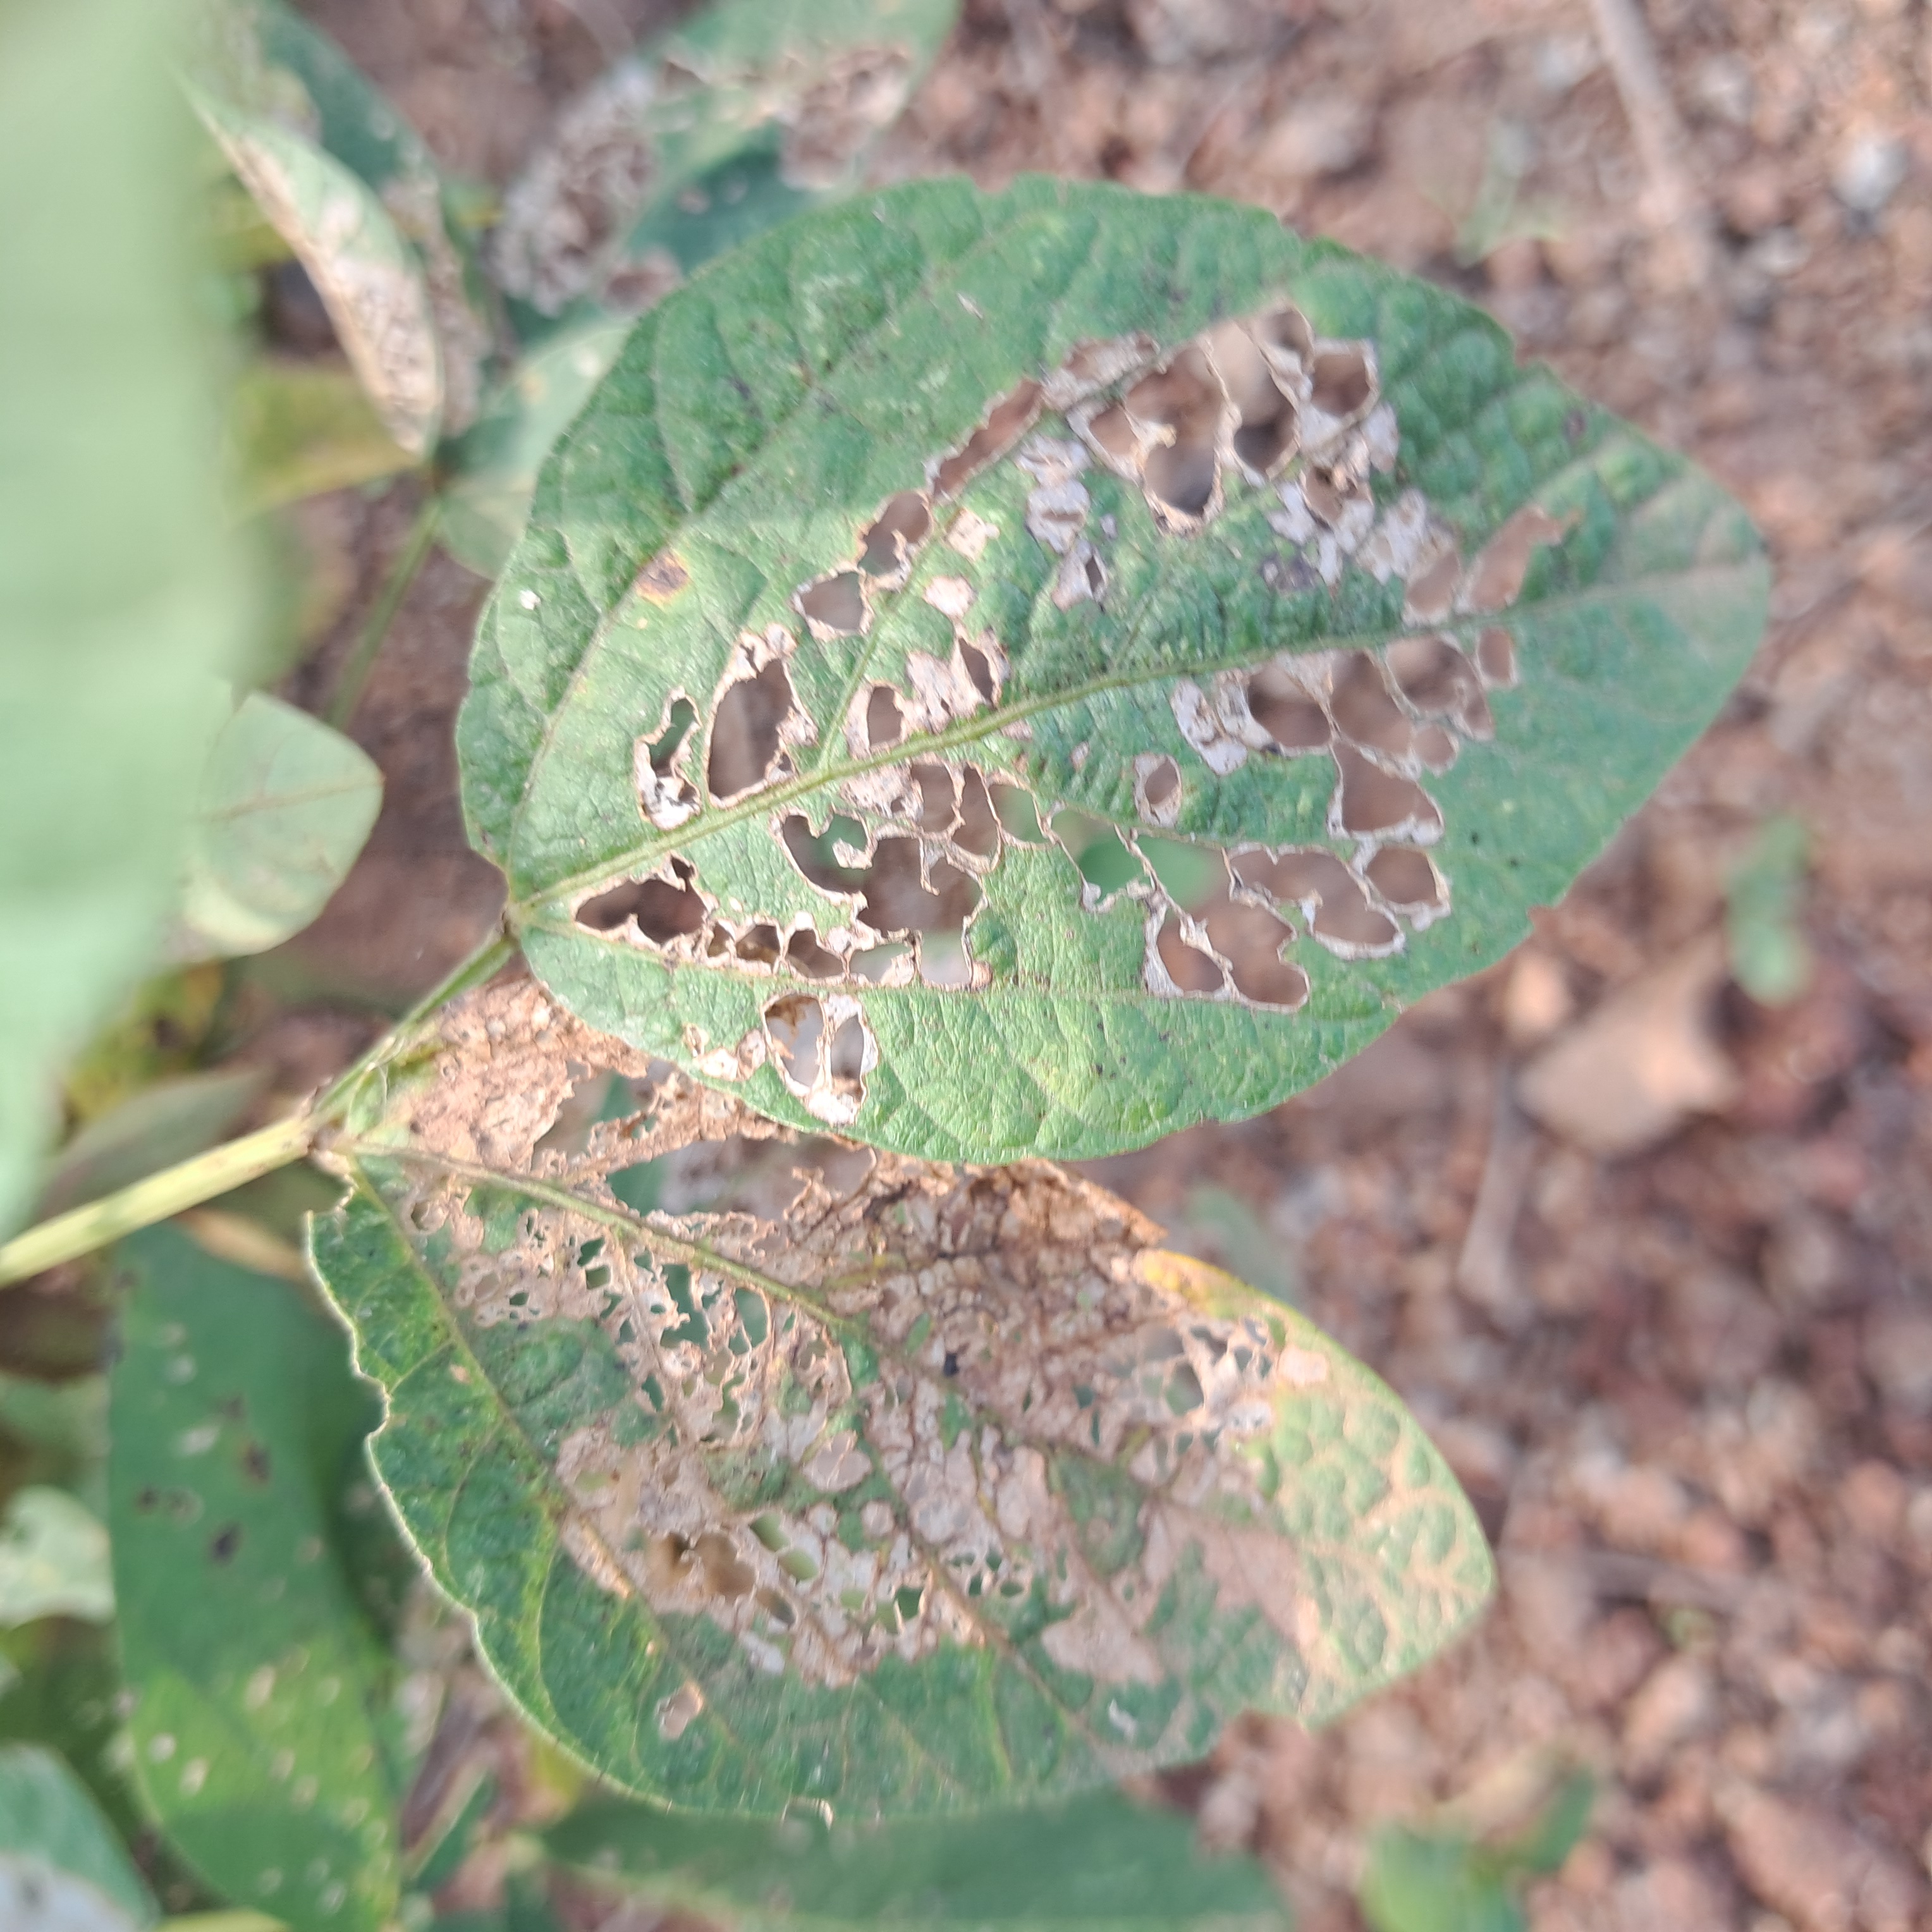
Label: Caterpillar_Semilooper_Pest